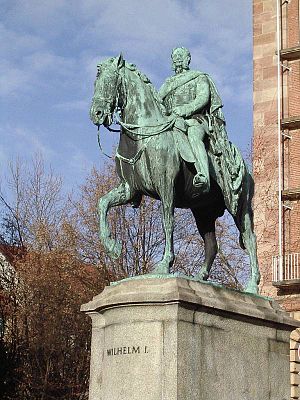
Wilhelm von Rümann
Wilhelm von Rümann eller Ruemann var en tysk billedhugger.